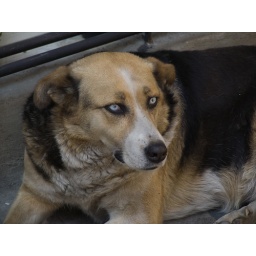
Turkey 2008 Istanbul: Walk in Beyoglu, a dog with blue eyes